Tvedestrand

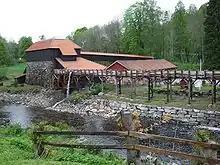
Næs verk

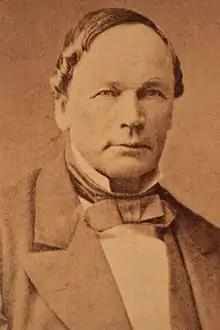
Knud Knudsen

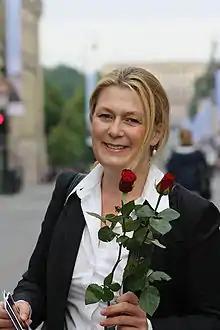
Gina Lund, 2012

The following cities are twinned with Tvedestrand: